Answer in natural language. Considering the relative positions, is Window above or below Television? Choose between the following options: below or above
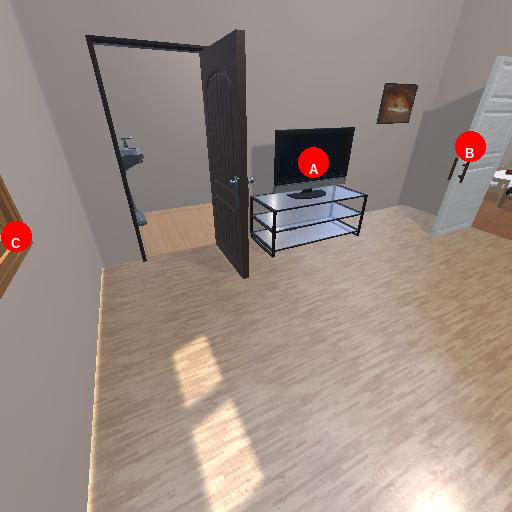
<answer>below</answer>